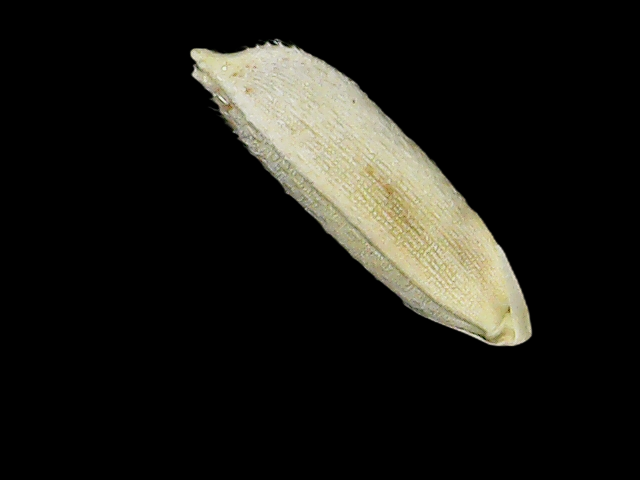
Rice variety: Bd30